Frederic Farrar

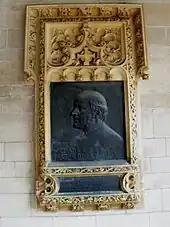
The memorial to Dean Farrar at St Margaret's, Westminster

On 1 August 1860 at St Leonard's Church, Exeter, he married Lucy Mary Cardew; they had five sons and five daughters: